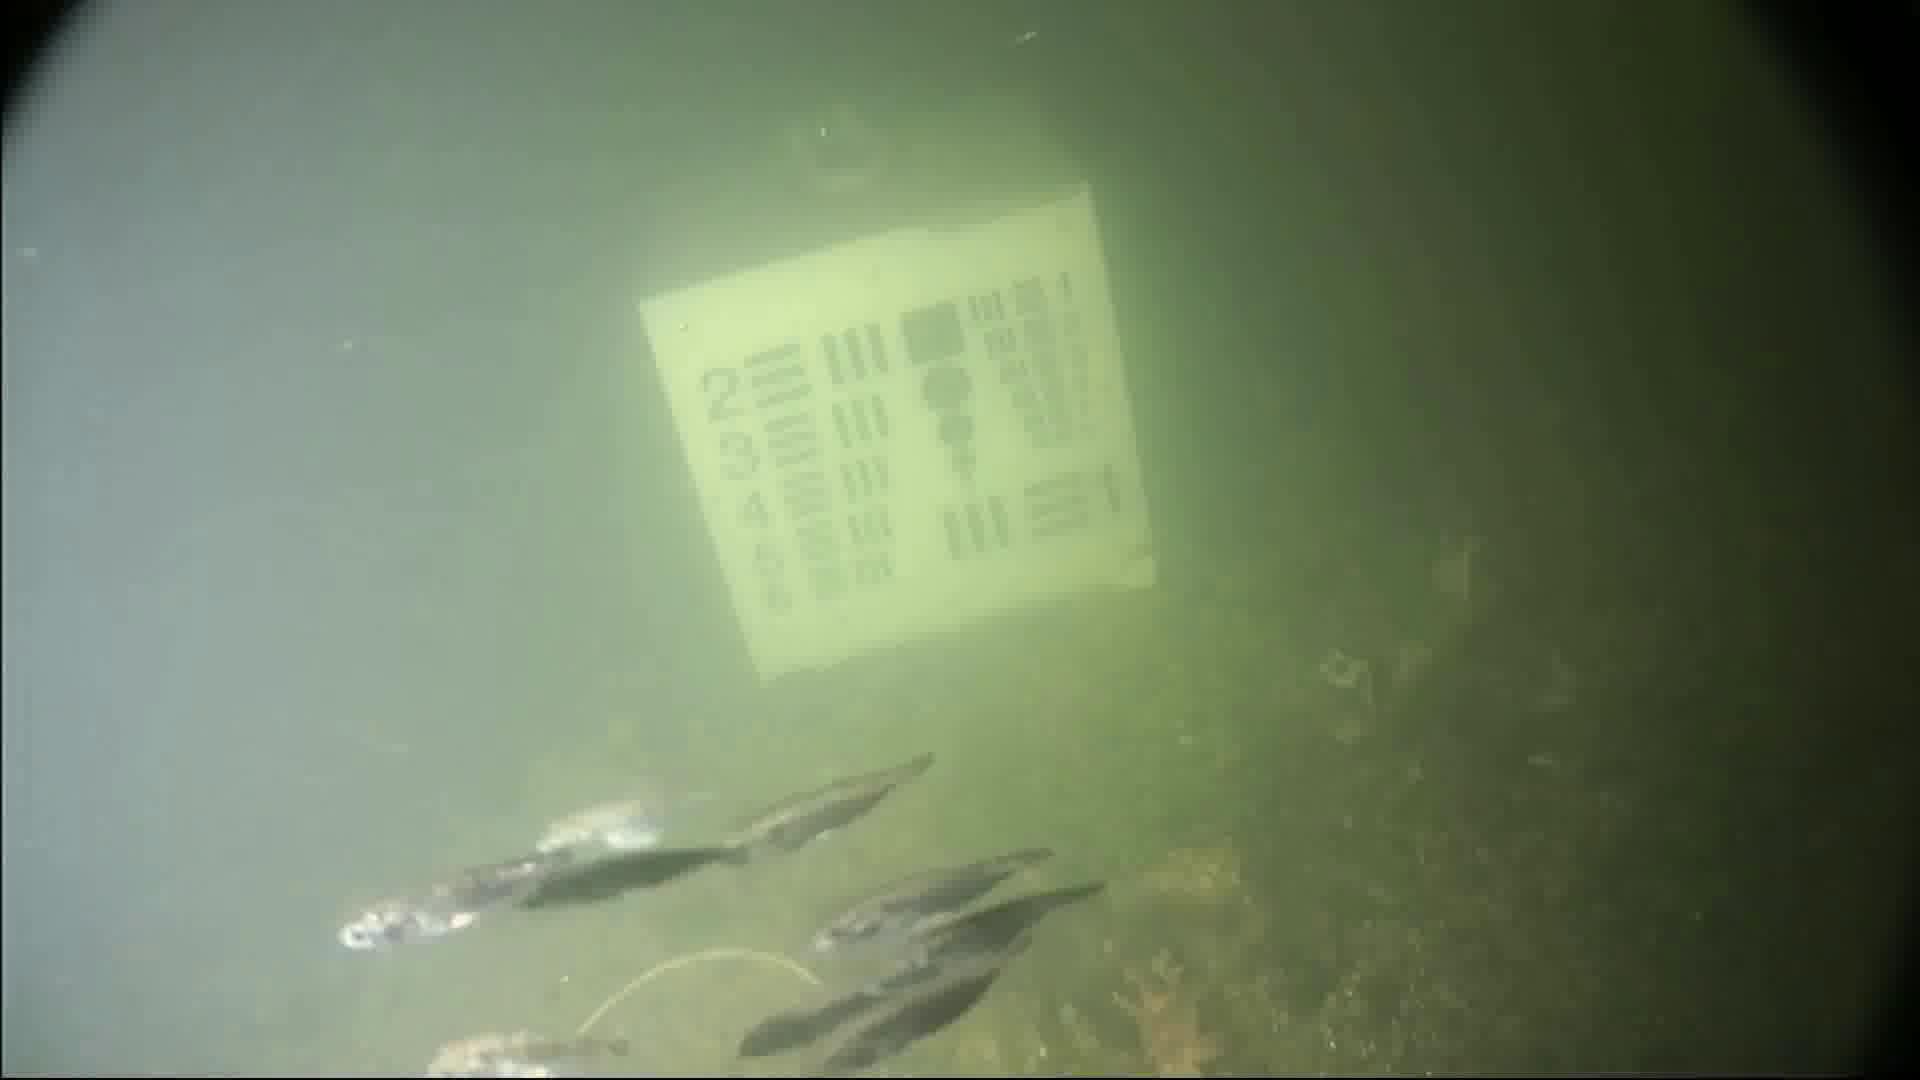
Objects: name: small_fish
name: starfish